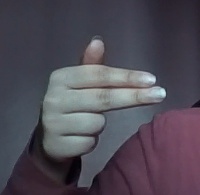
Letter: ghain